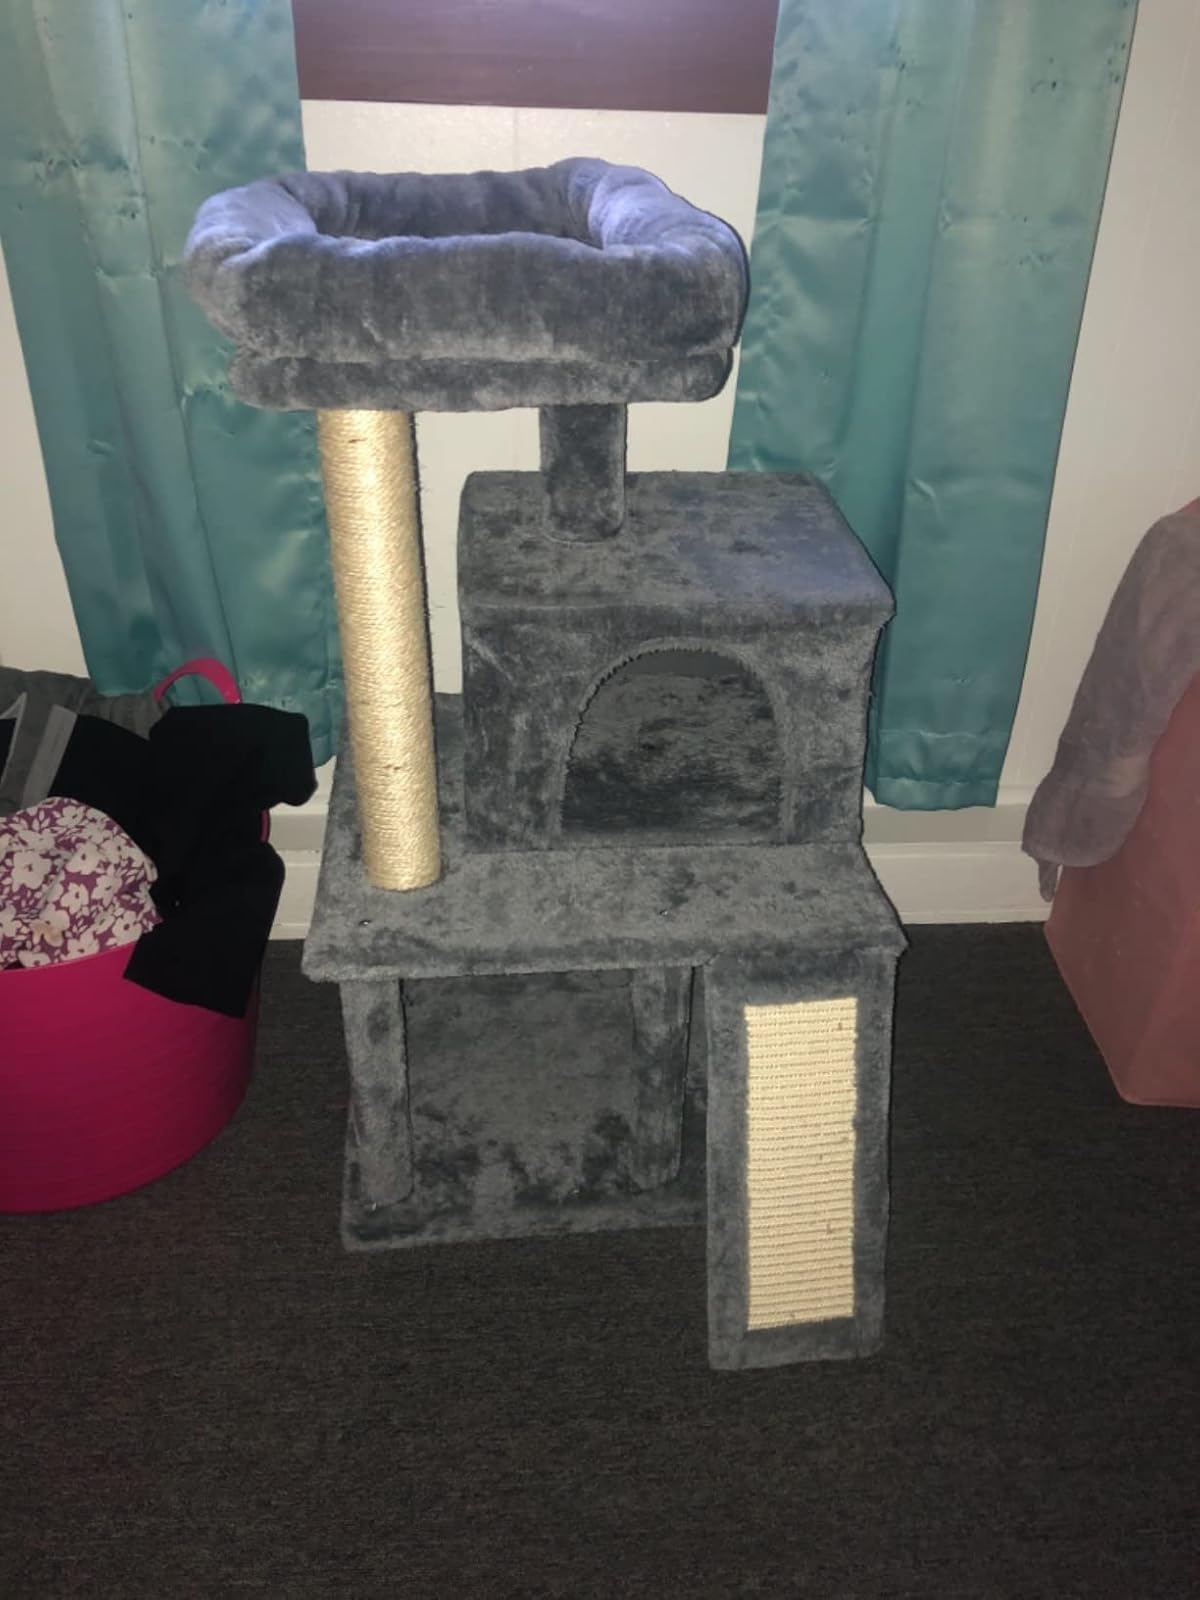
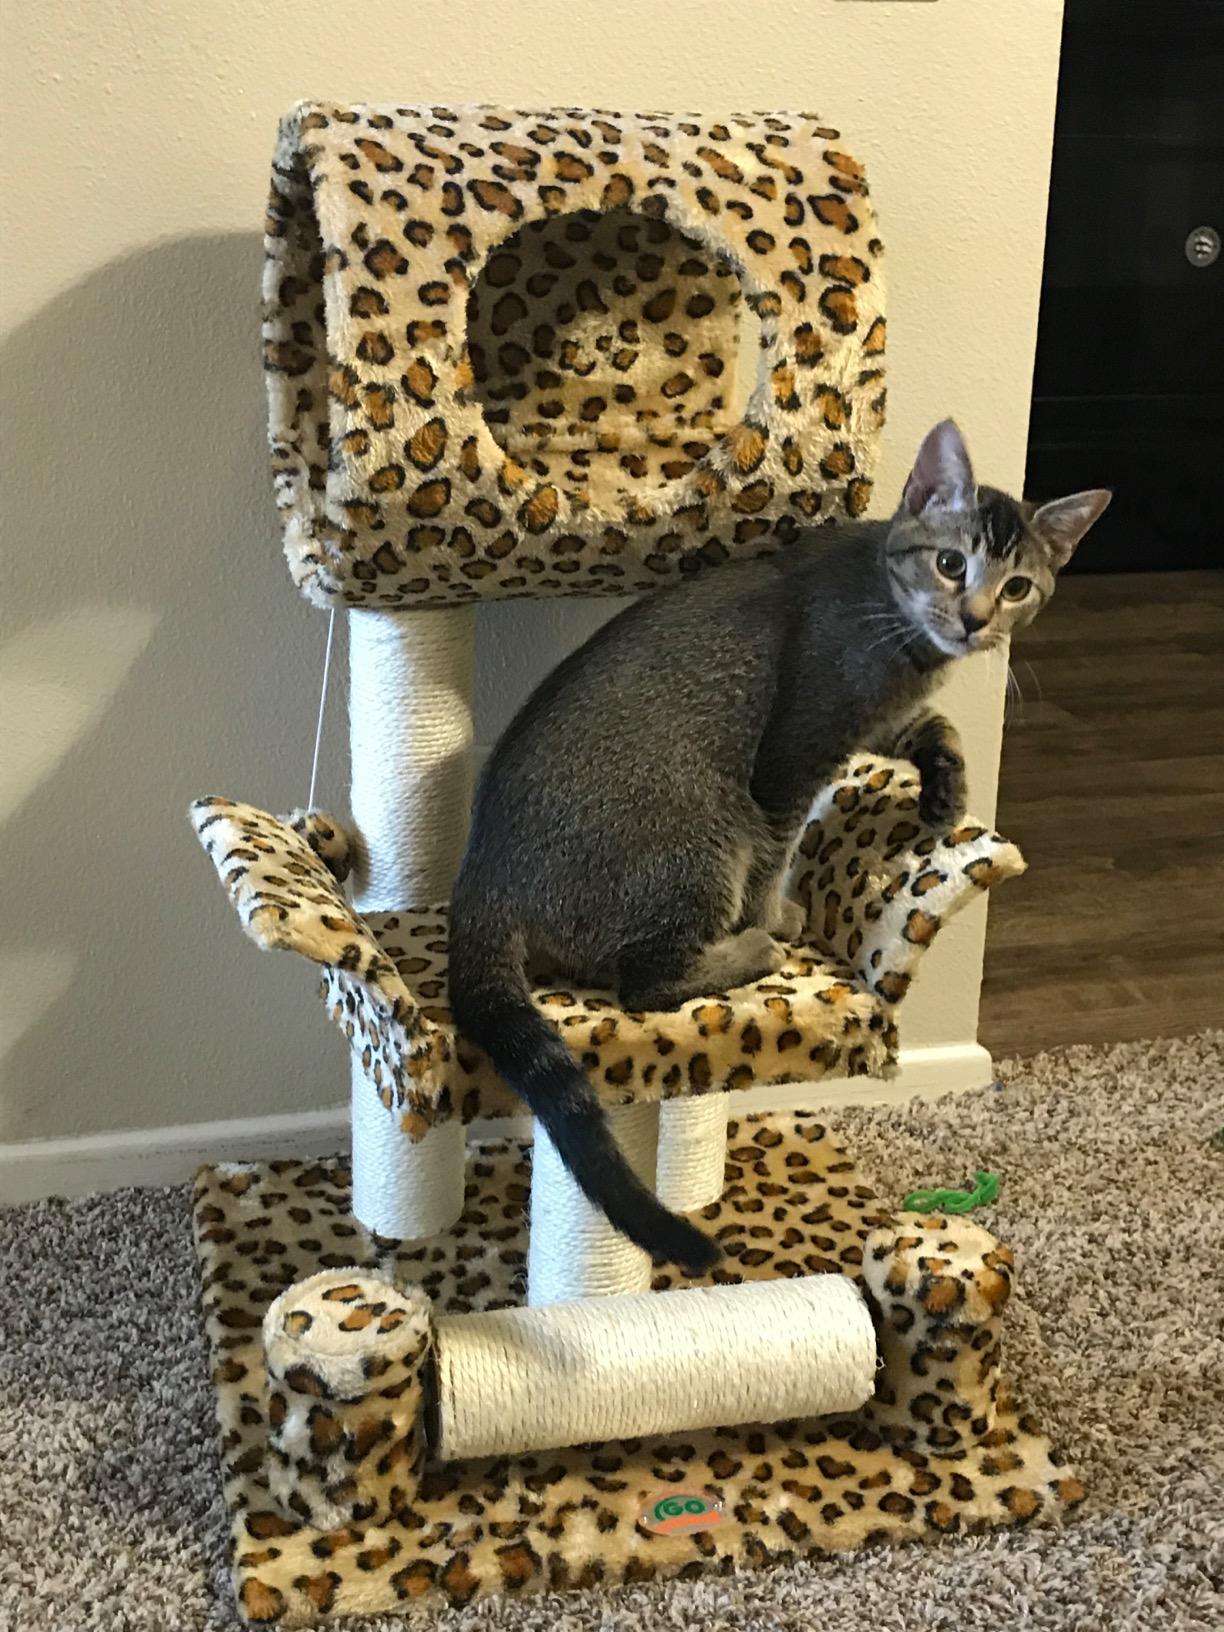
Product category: items_cat tree
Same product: no